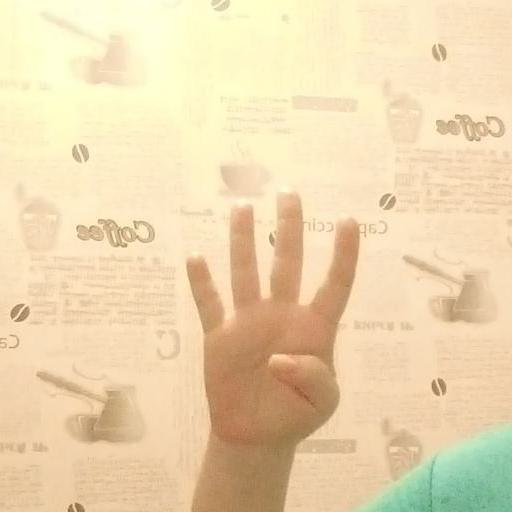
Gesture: four